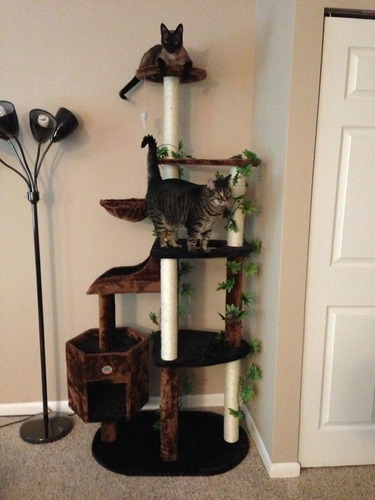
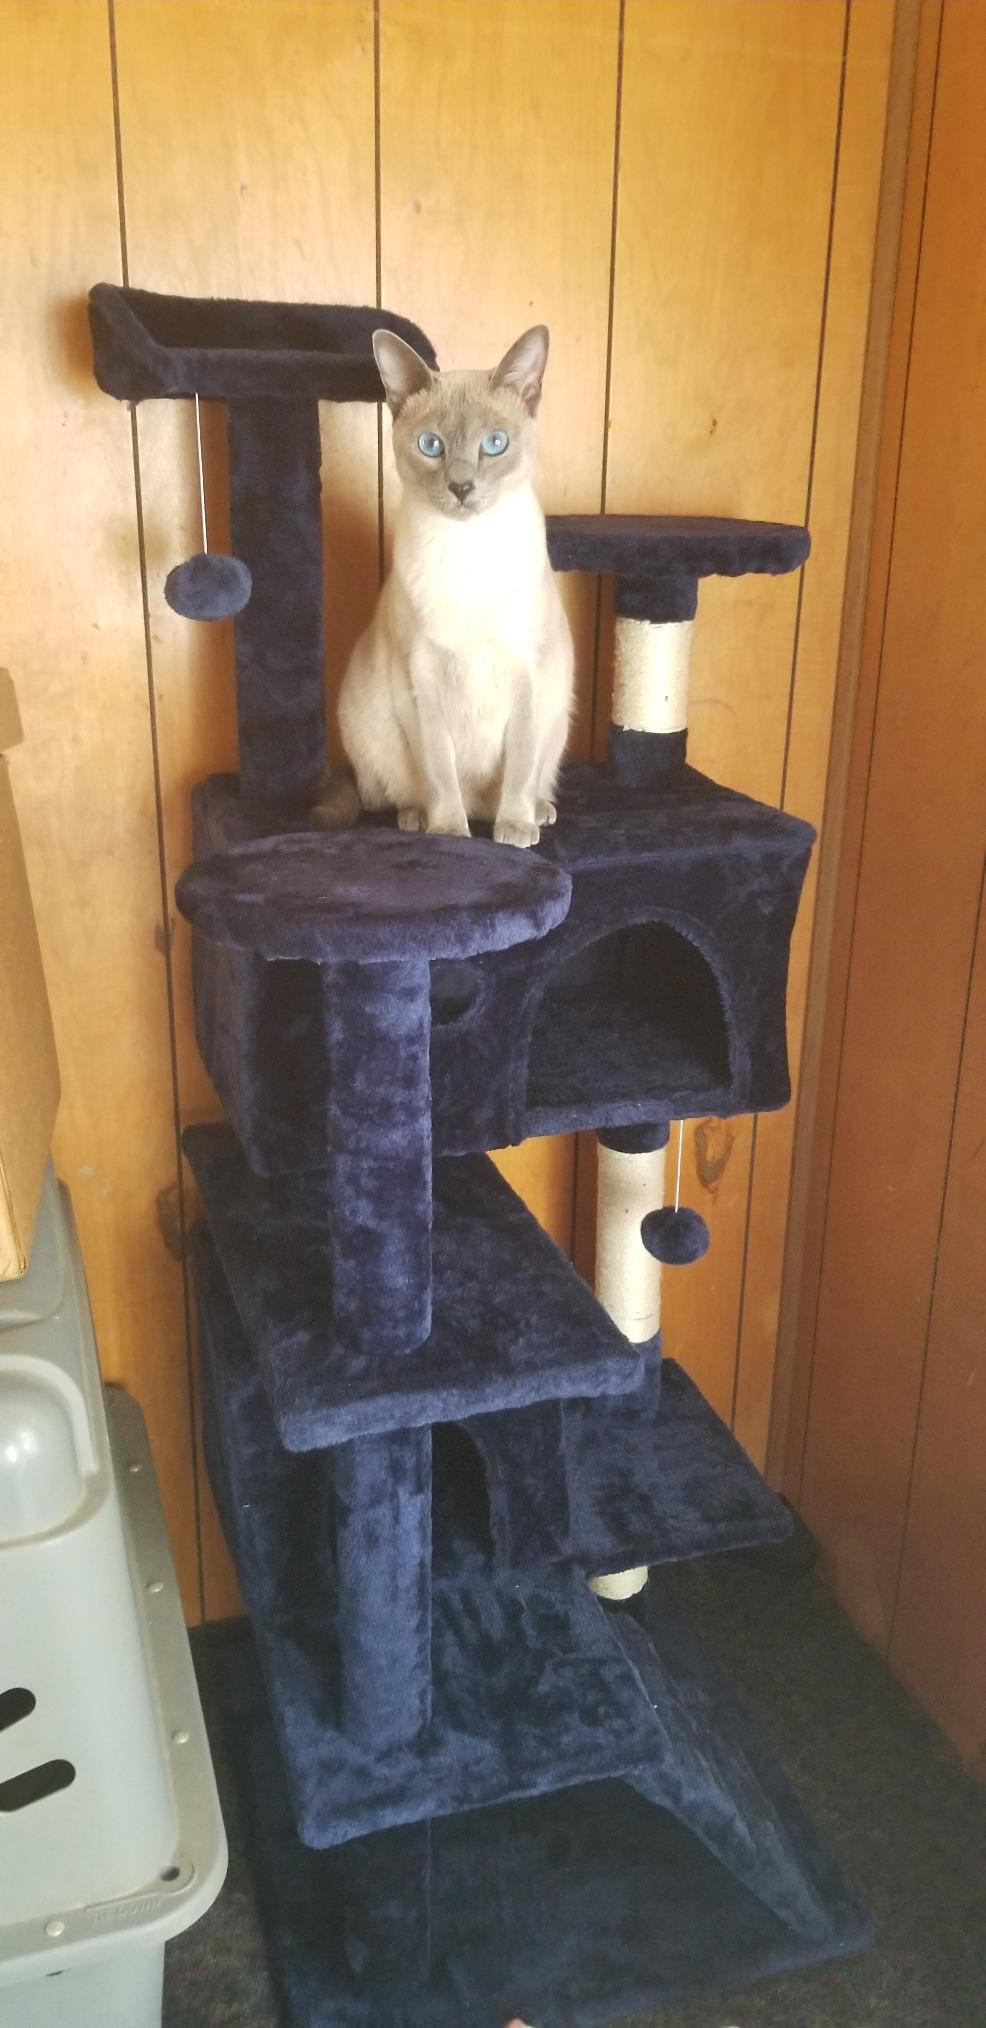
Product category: items_cat tree
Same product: no